Leon H. Caverly

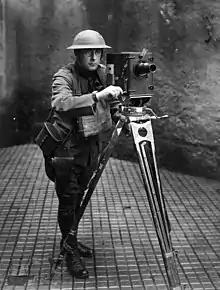
Leon Caverly with movie camera, 1917

Leon Hollis Caverly (1884-1966) was an official photographer with the U.S. Marine Corps and 2nd Division, A.E.F, and the first cameraman to land in Europe in July 1917 with the American Expeditionary Forces to film the U.S. entry into World War I.